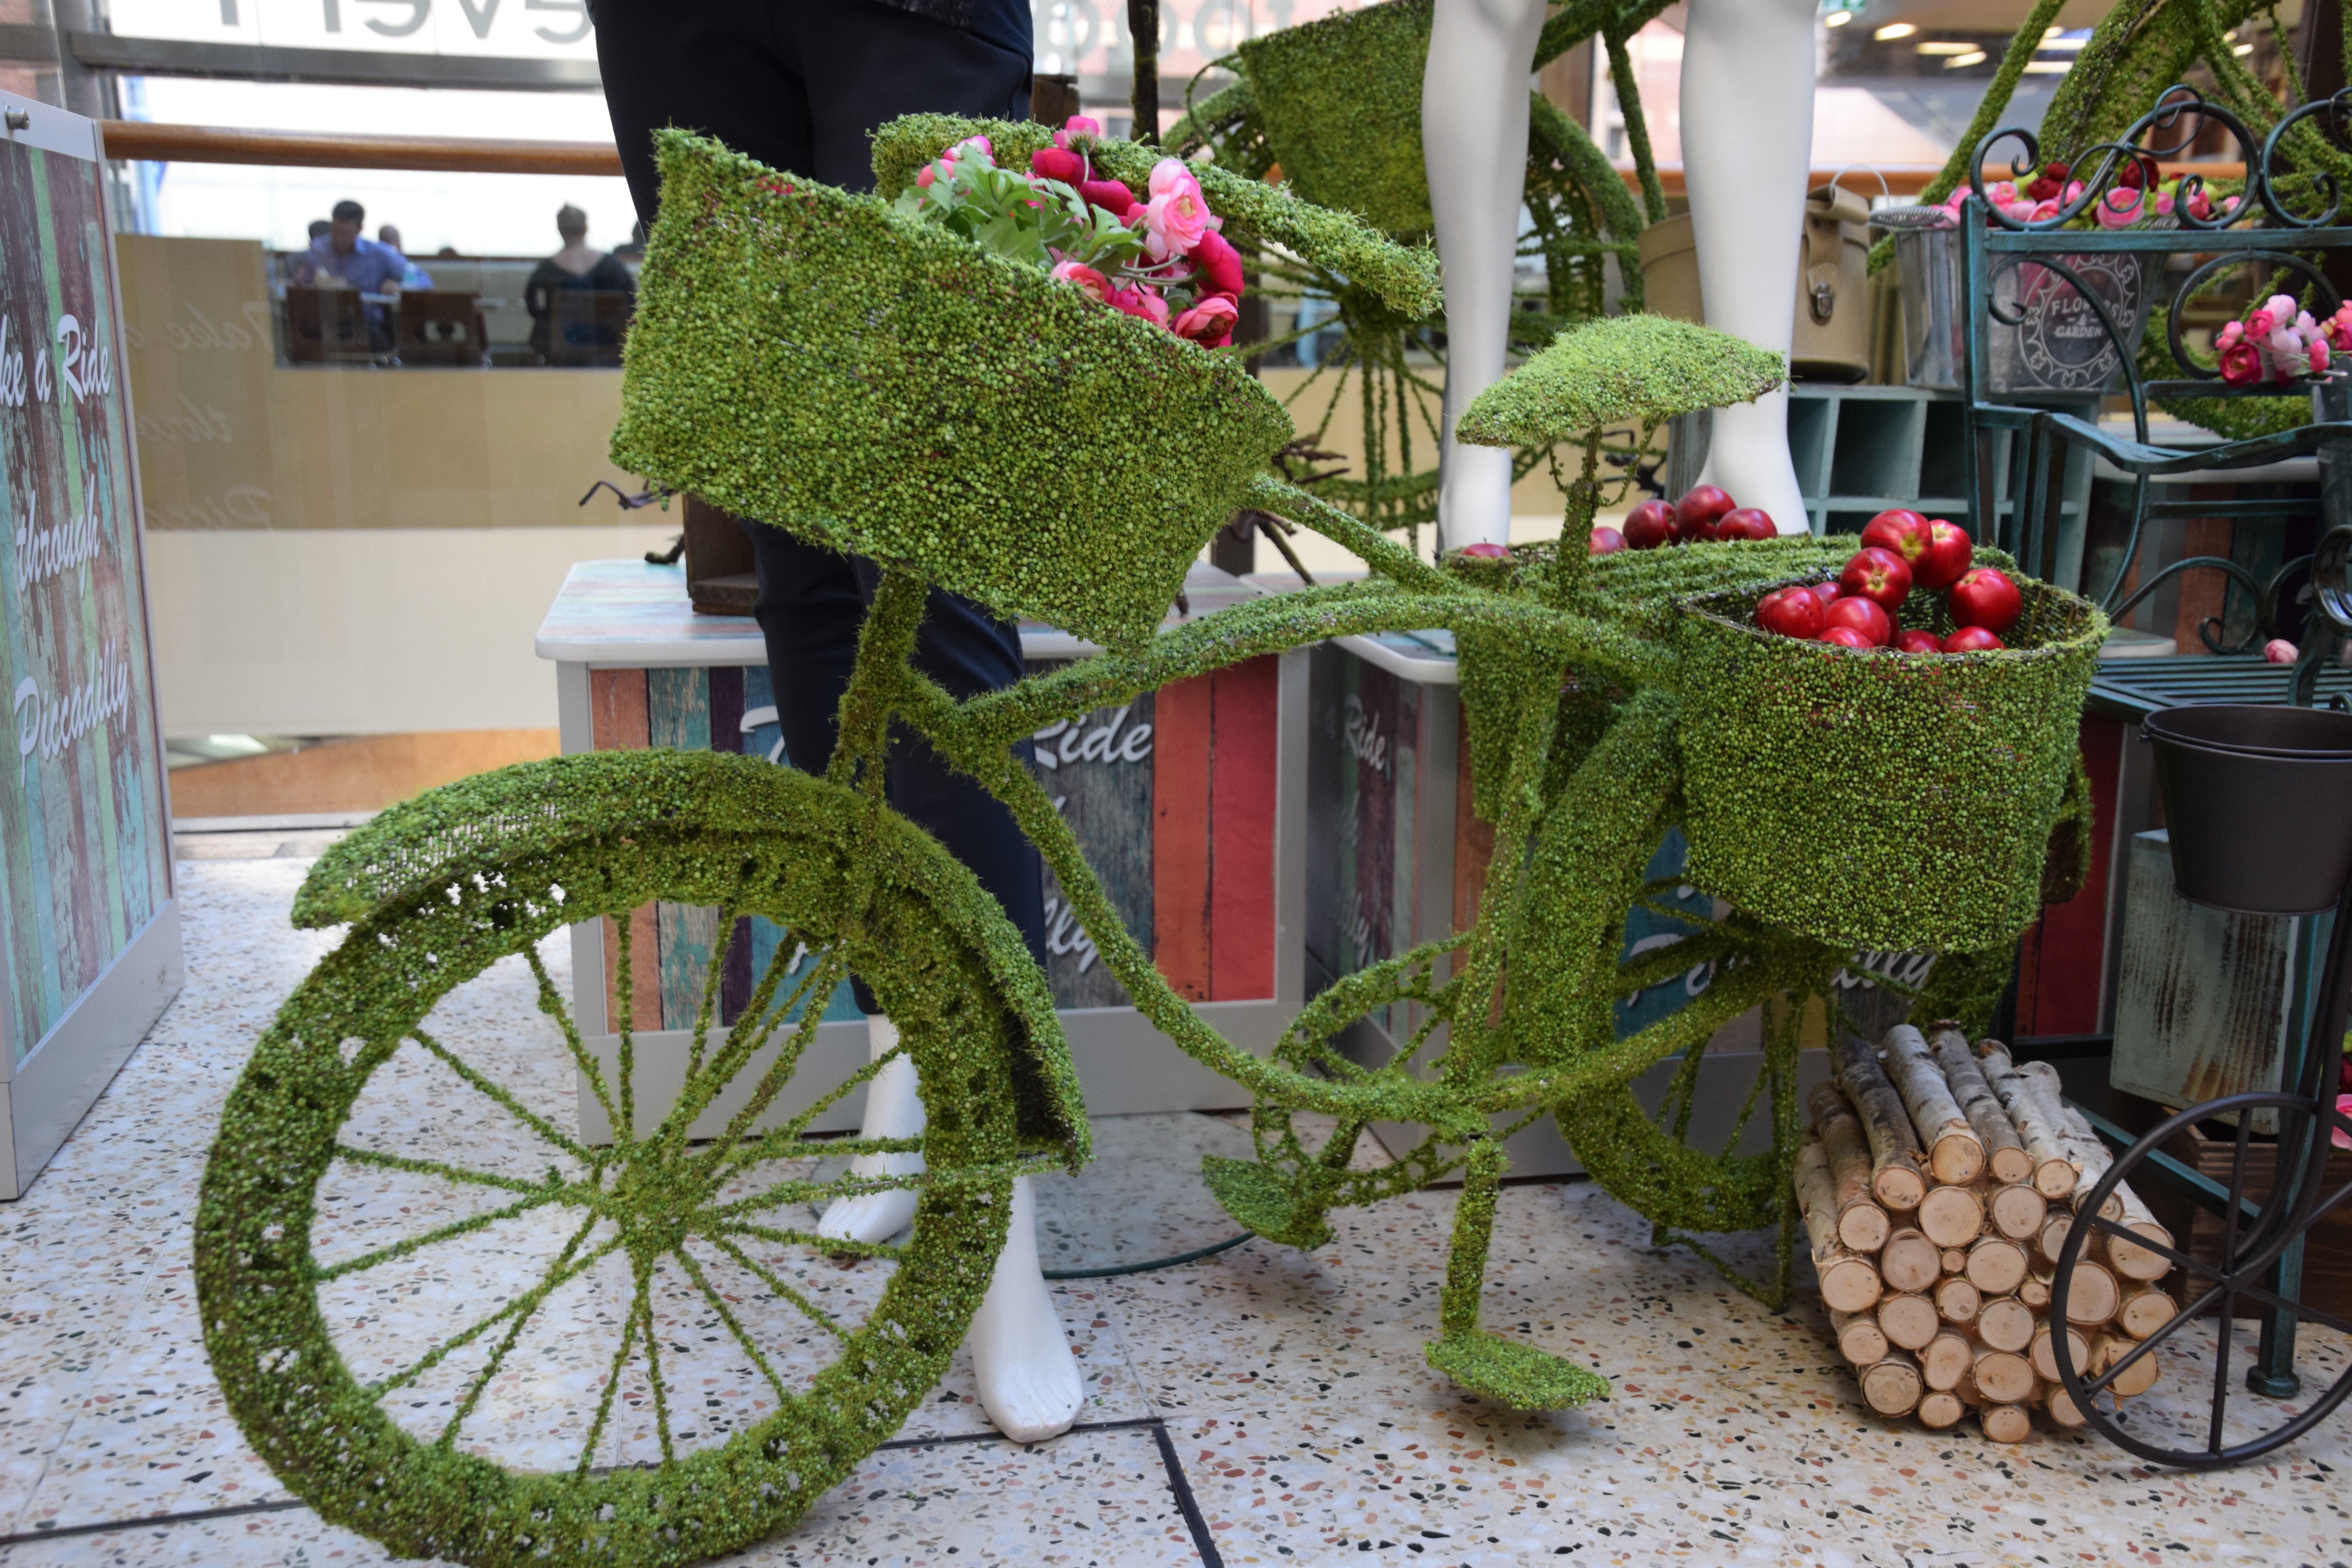
wheel, flower, bicycle, environment, vehicle, garden, yard, floristry, green bike